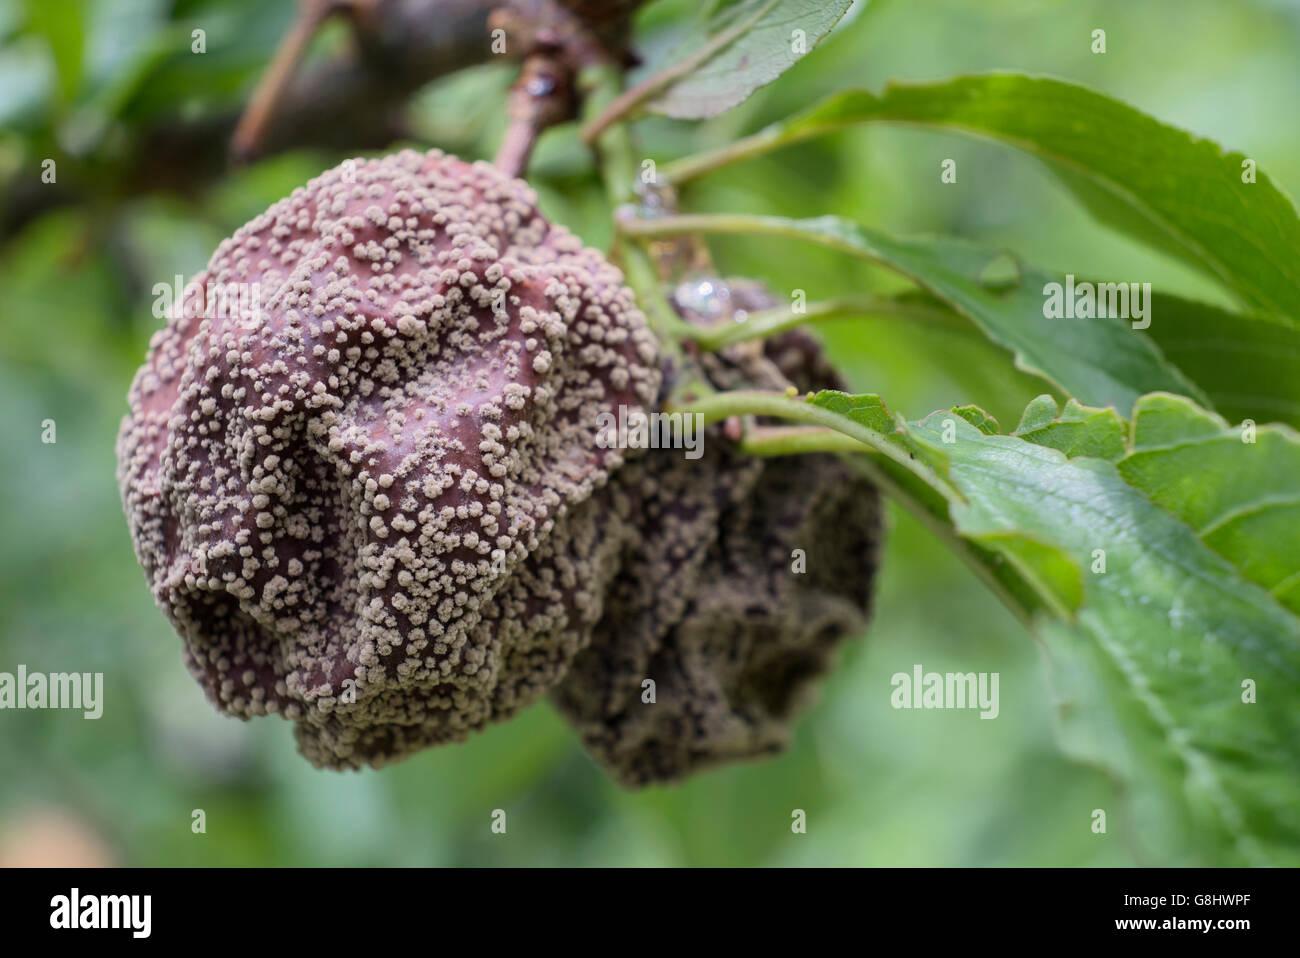
Plant: Plum
Disease: plum brown rot